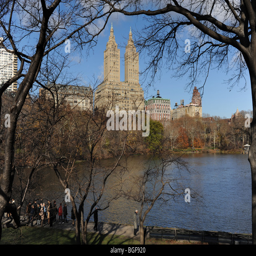
the lake with the buildings behind